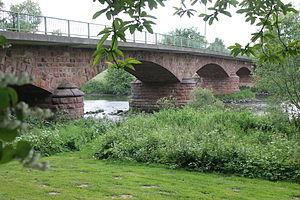
Le pont de grès sur la rivière Eder à Altenbrunslar